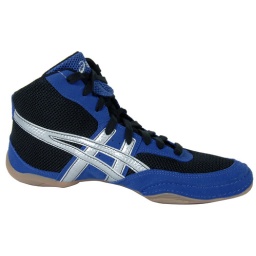
Asics Matflex 2 Wrestling Shoe in black and blue 2